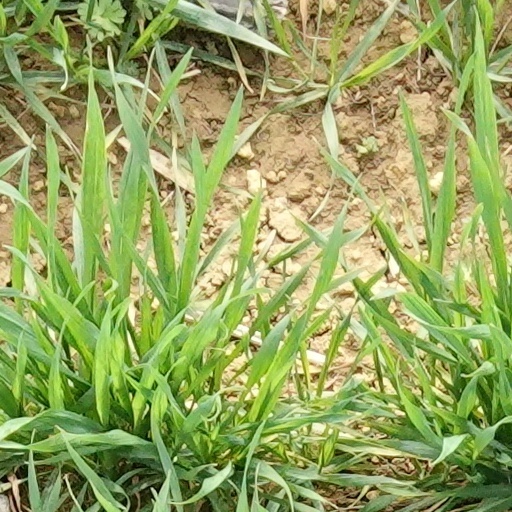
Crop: wheat